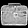
Label: Bag